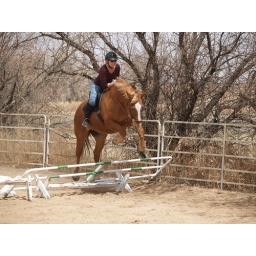
p4059450. Second time over the green and white panel.